Olinda, Victoria

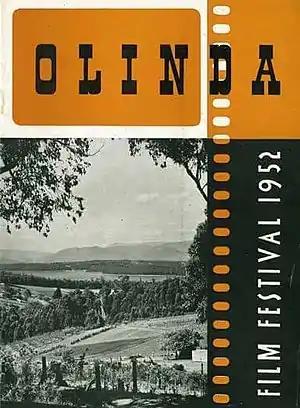
Olinda Film Festival 1952

In 1952 Olinda hosted the Olinda Film Festival (also called the Melbourne Film Festival and the convention of Australian Council of Film Societies).